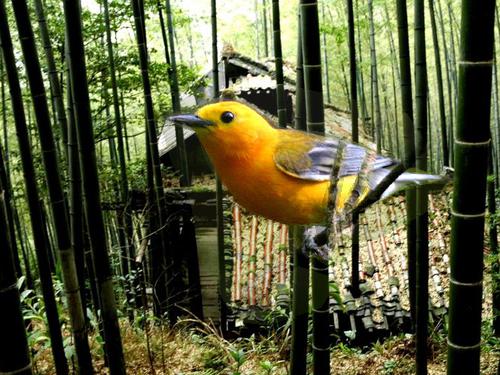
Bird species: Prothonotary_Warbler
Bird type: landbird
Background: land